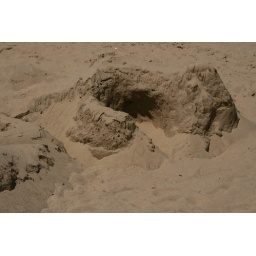
Sand sculptures at a sand sculpture building competition at the beach in Grand Haven.